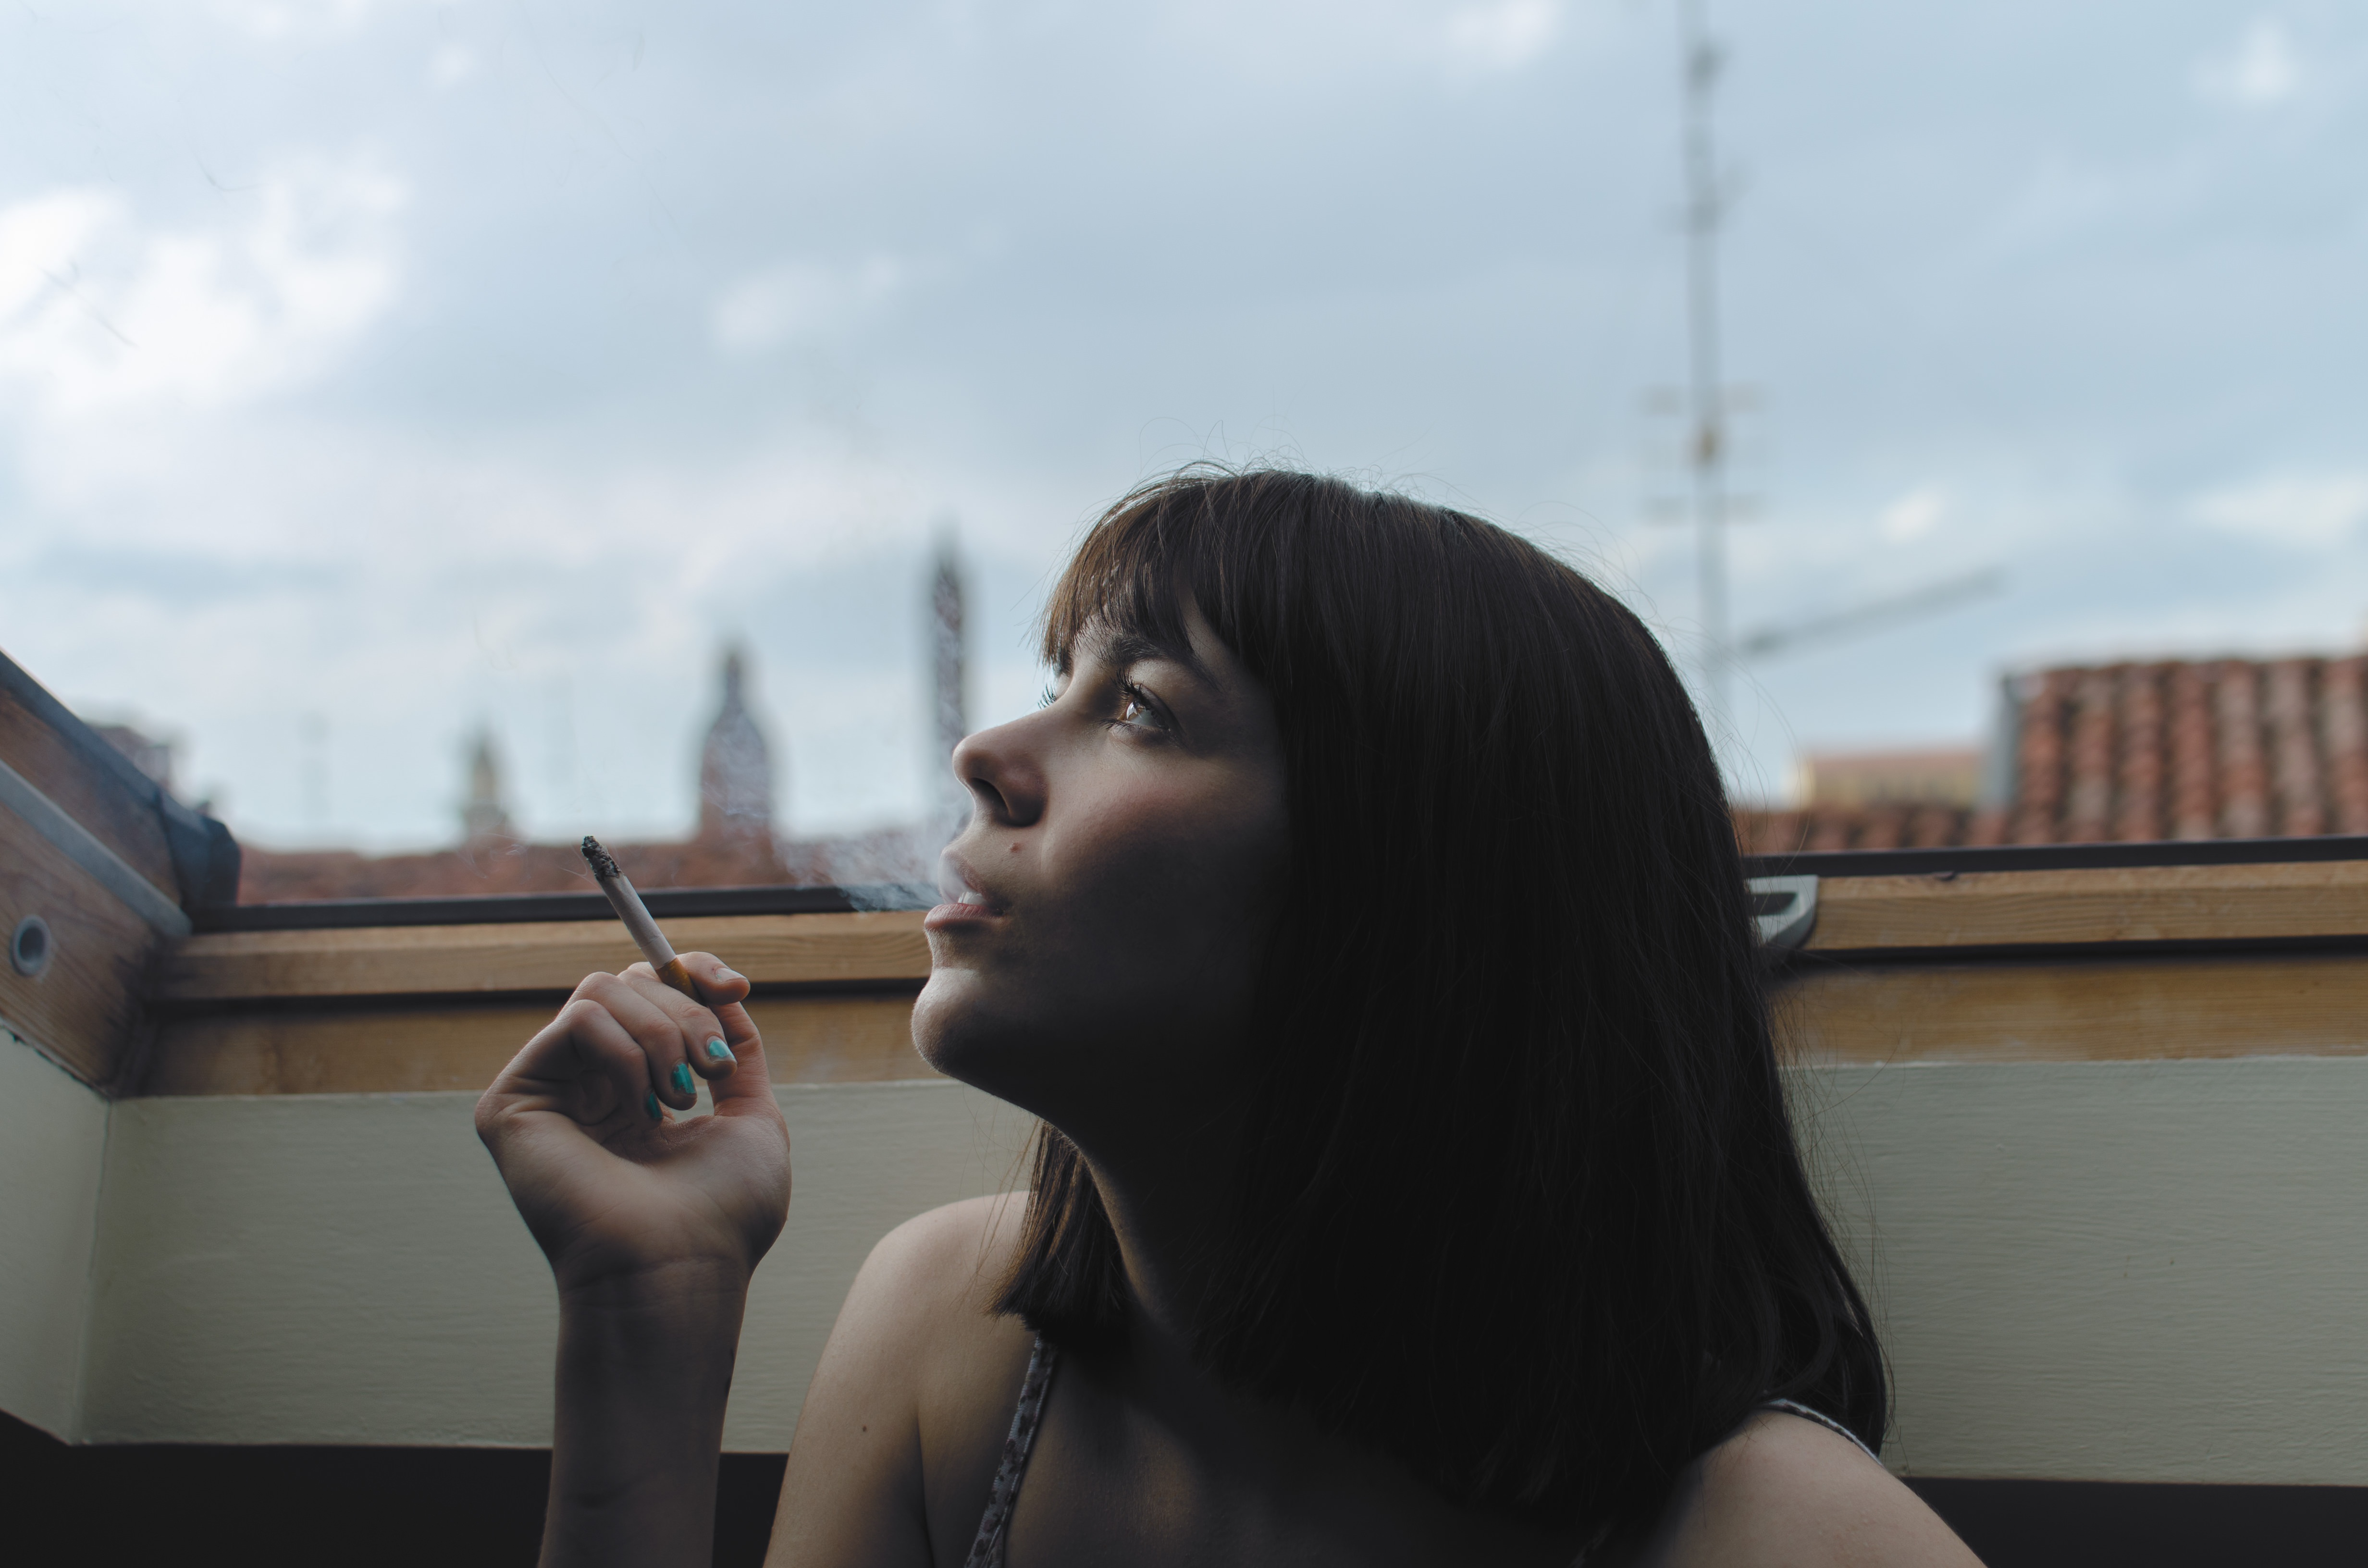
person, girl, woman, smoking, black, lady, cigarette, photograph, interaction, human positions, human action